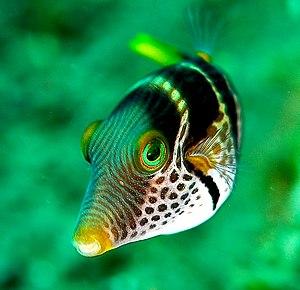
Image prise à 16 m de profondeurblack-saddled toby
Canthigaster valentini, ou communément nommé Canthigaster à selles, est une espèce de poissons marins démersale de la famille des Tetraodontidae.
Canthigaster est un genre de poissons tetraodontiformes, le seul de la sous-famille des Canthigasterinae.